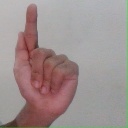
अक्षर: ळ